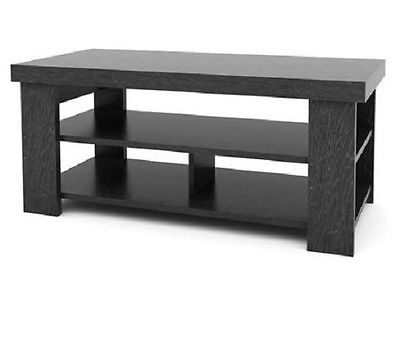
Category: table